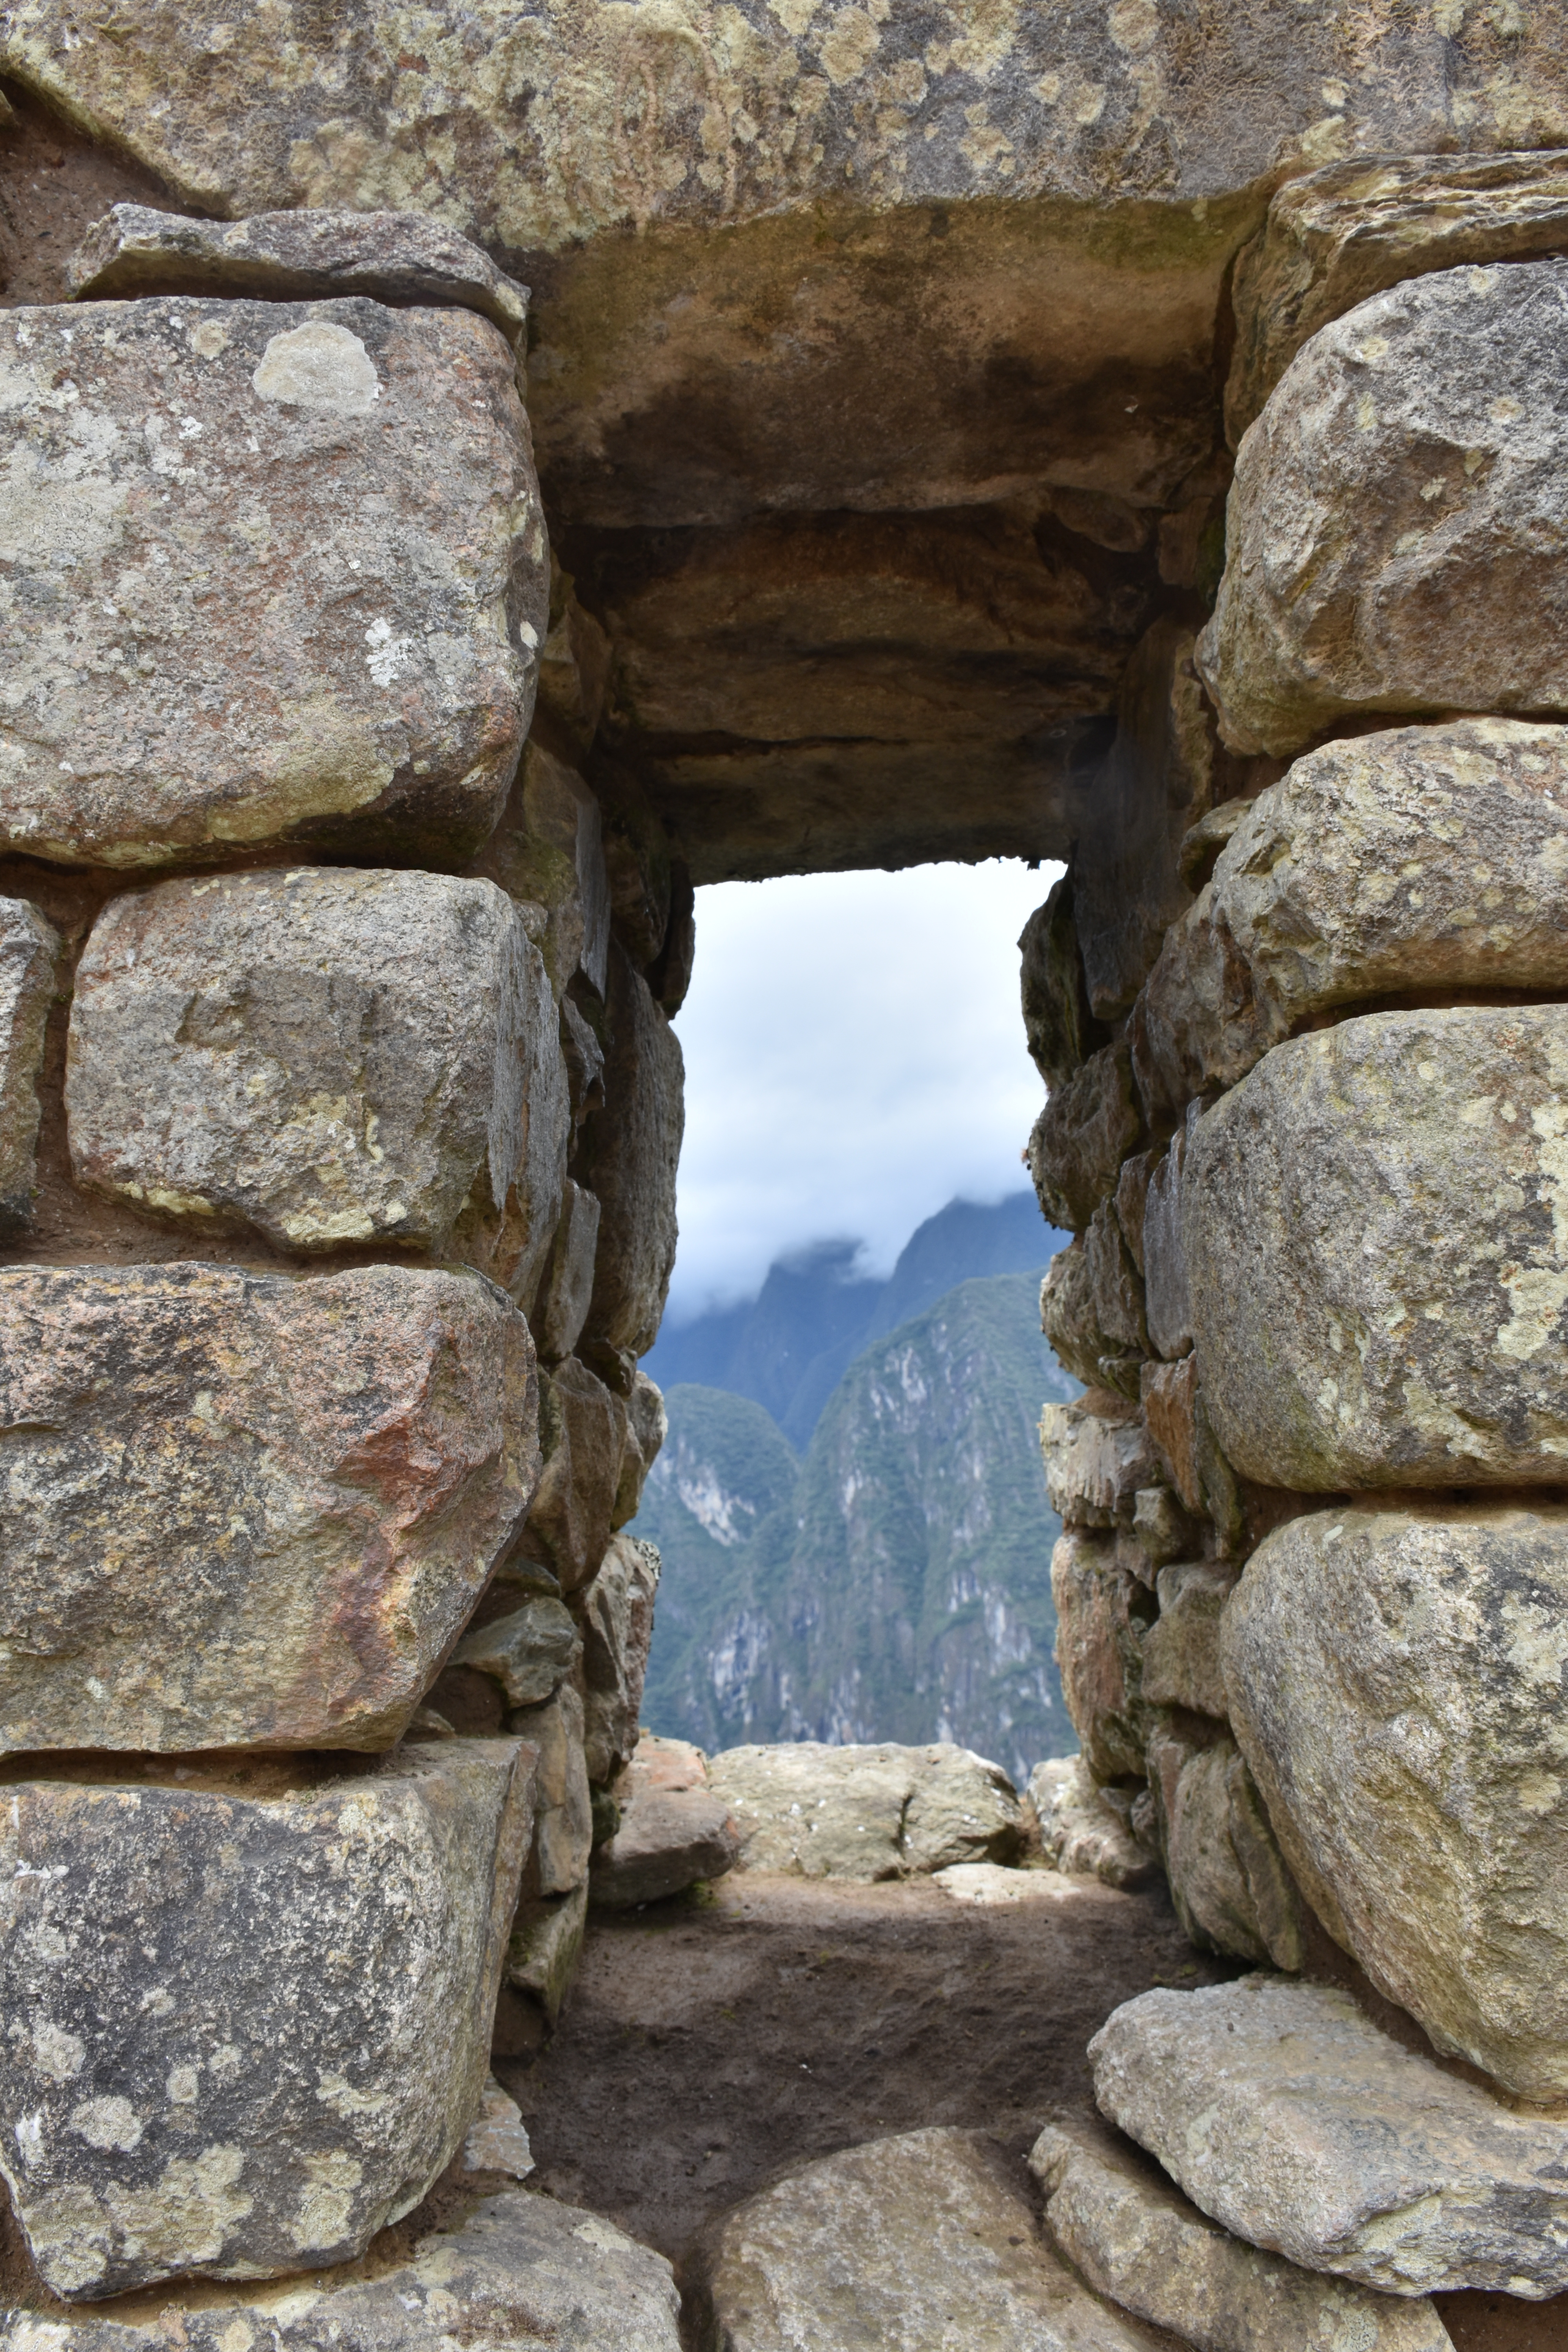
machu picchu, rock, stone wall, ruins, arch, wall, formation, window, architecture, historic site, ancient history, landscape, building